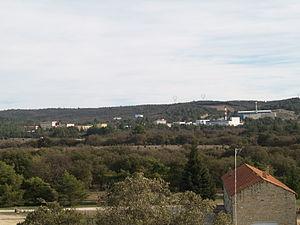
Le centre d'études de Cadarache est le plus grand centre de recherche et développement en Europe sur l'énergie nucléaire, les nouvelles technologies de l'énergie et la biologie végétale. Il comprend 19 installations nucléaires de base et une installation de base secrète et emploie en moyenne 5 000 personnes¹, dont 2 400 salariés du CEA. Le reste de l'effectif est constitué d'agents d'ORANO, de l'Institut de radioprotection et de sûreté nucléaire, et de celui des divers sous-traitants. En outre, le CEA reçoit environ 9 000 visiteurs par an ainsi que 700 stagiaires universitaires et scolaires.
Situé sur le site du Centre d'études de Cadarache, Phébus était un réacteur nucléaire expérimental exploité par le Commissariat à l'énergie atomique. Il est l'installation nucléaire de base numèro 92. Mis en service en 1978, ce réacteur était destiné à l'étude des accidents pouvant affecter les Réacteurs à eau pressurisée. Ce dispositif a été arrêté en 2010 au profit d'un autre programme international dit « Stem » à partir de 2011l'installation doit être prochainement démantelée.
L’Atelier de technologie du plutonium est une installation nucléaire localisée sur le site de Cadarache et dépendant du Centre CEA de Cadarache. Pendant sa période de fonctionnement, l’atelier a permis de produire du combustible nucléaire - notamment du combustible MOX - pour différents réacteurs nucléaires français et étrangers. À la suite de sa fermeture, l'activité de production de combustible MOX a été reprise par l'usine Melox sur le site nucléaire de Marcoule.